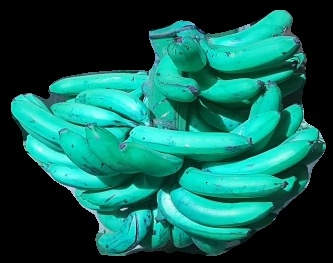
Variety: pachbale
Grade: grade3